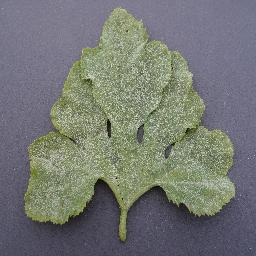
Label: Squash___Powdery_mildew